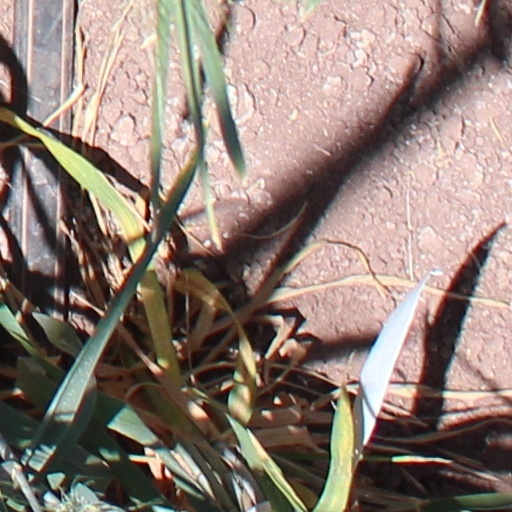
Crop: wheat